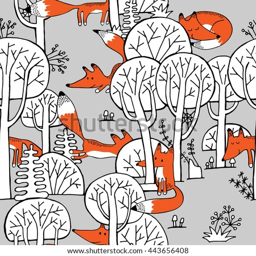
seamless pattern with image of a little fox in a forest on gray background .